Mir-Hossein Mousavi

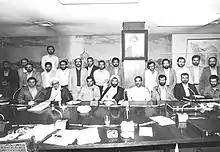
Mousavi (first from right, sitting) as Minister of Foreign Affairs in the cabinet of President Mohammad-Ali Rajai and Prime Minister Mohammad Javad Bahonar, 1981

Mousavi and his wife had an active role in the success of the Iranian Revolution. He was imprisoned for organizing street protests against the monarchy of Shah Mohammad Reza Pahlavi. As the Iranian Revolution neared, Mousavi, whose earliest political hero was Che Guevara, became more actively involved in the struggle. He initially participated in the establishment of the Jonbesh-e Mosalmanan-e Mobarez (Movement of Militant Muslims) alongside Habibollah Peyman which eventually led him to join ranks with Mohammad Beheshti, who was a close associate of the revolution leader, Ruhollah Khomeini, and abandoned his previous connections with Ali Shariati.